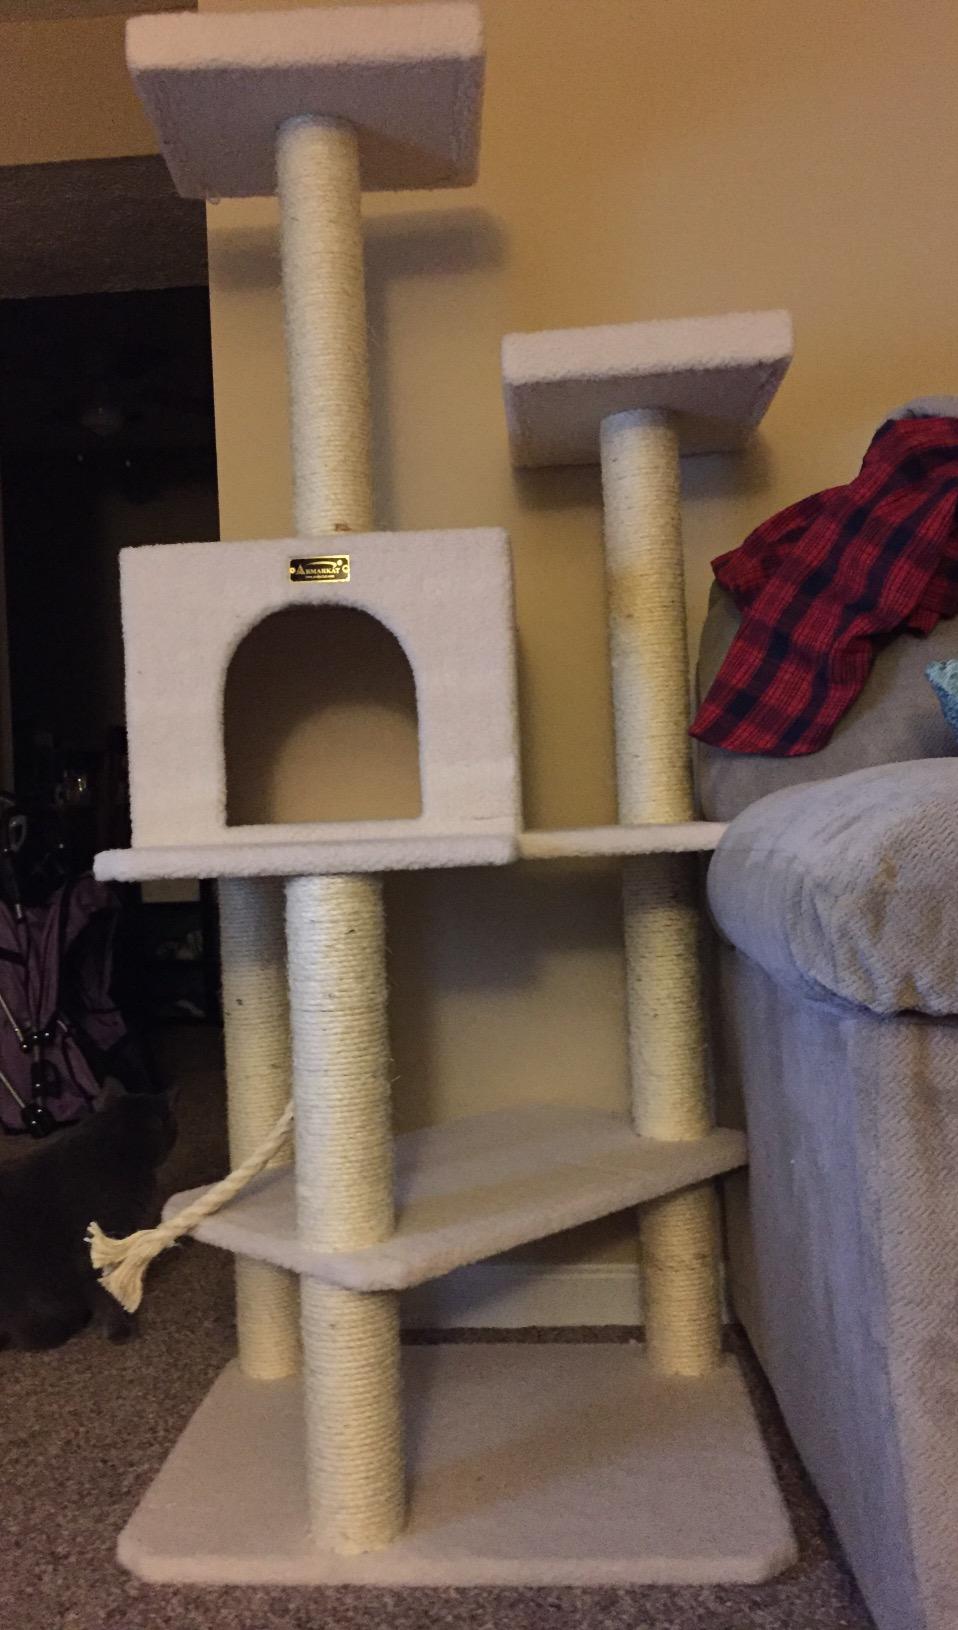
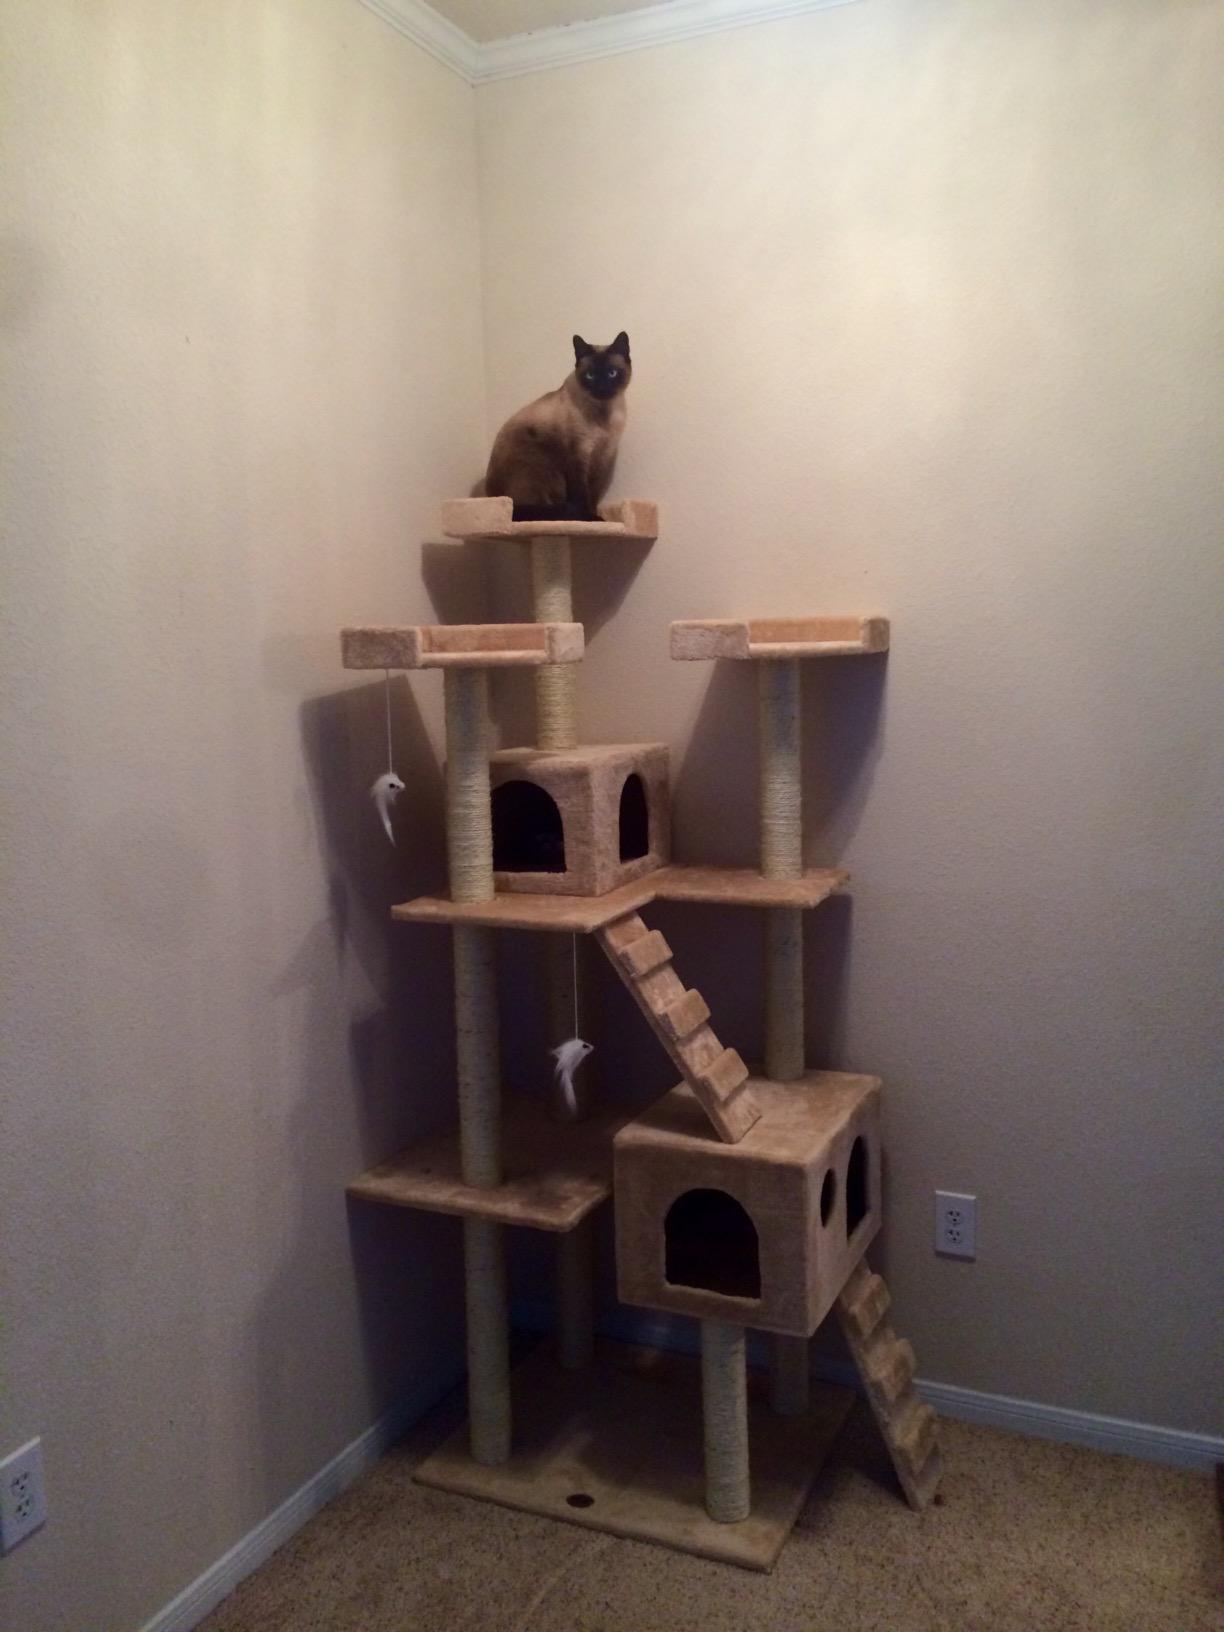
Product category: items_cat tree
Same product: no